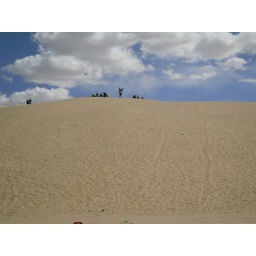
by fireweiit was me on the sand hill